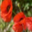
Label: poppy